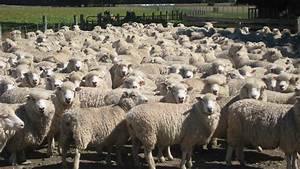
Label: sheep